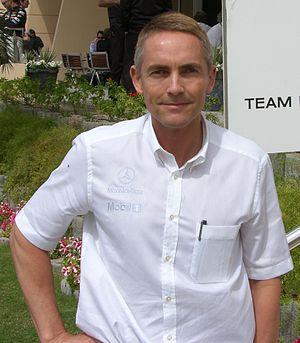
La McLaren MP4-18, également connue sous la dénomination McLaren MP4-18A, est une monoplace de Formule 1, conçue par Adrian Newey, Mike Coughlan et Neil Oatley pour l'écurie britannique McLaren Racing, qui aurait dû être engagée dans le cadre du championnat du monde de Formule 1 2003. Elle est pilotée par le Britannique David Coulthard et le Finlandais Kimi Räikkönen mais aussi par les pilotes-essayeurs de l'équipe, l'Autrichien Alexander Wurz et l'Espagnol Pedro de la Rosa.
Martin Whitmarsh, né le 29 avril 1958, est une personnalité britannique du sport automobile. Il est depuis 2004 le directeur exécutif de l'écurie de Formule 1 McLaren Racing et en deviendra le directeur à partir du 1ᵉʳ mars 2009. Il est également le Chief operating officer du McLaren Group jusqu'au 16 janvier 2014, date à laquelle McLaren Group annonce que Ron Dennis devient directeur exécutif, remplaçant ainsi Martin Whitmarsh. Martin Whitmarsh quitte l'écurie britannique le 26 août 2014.